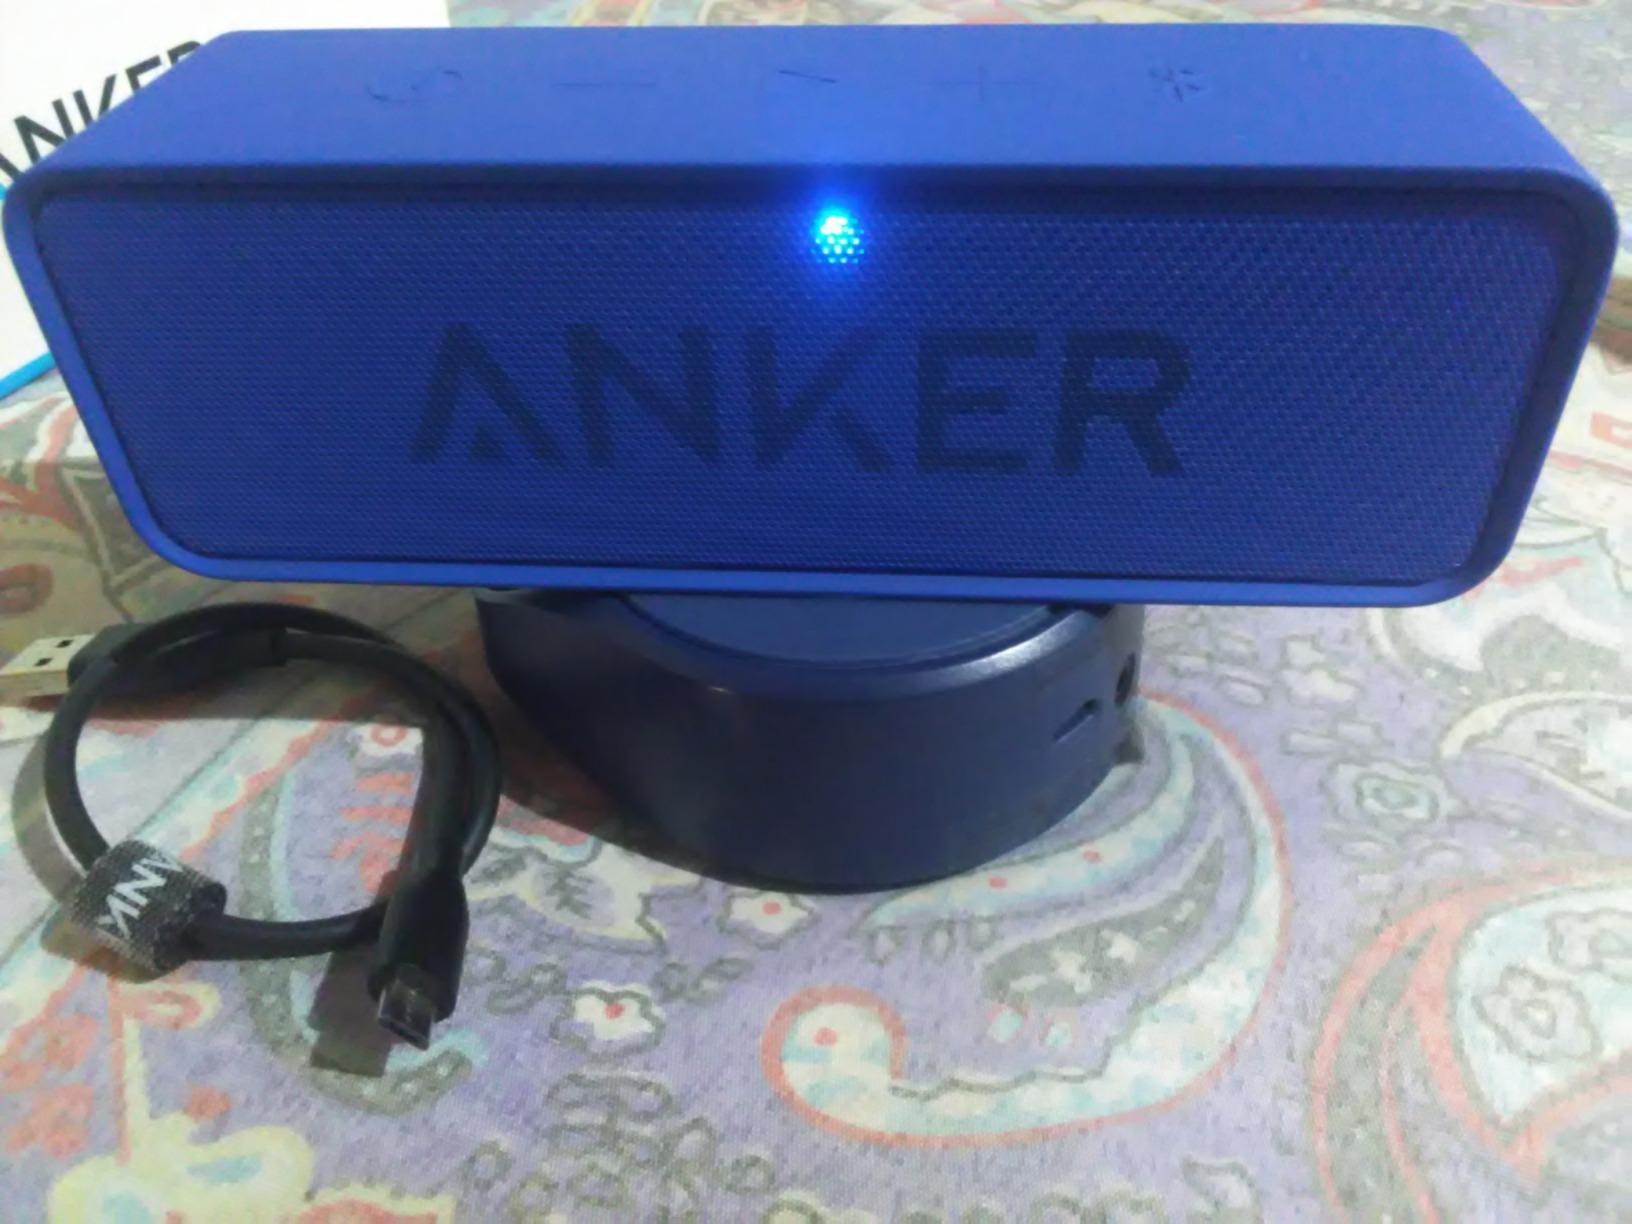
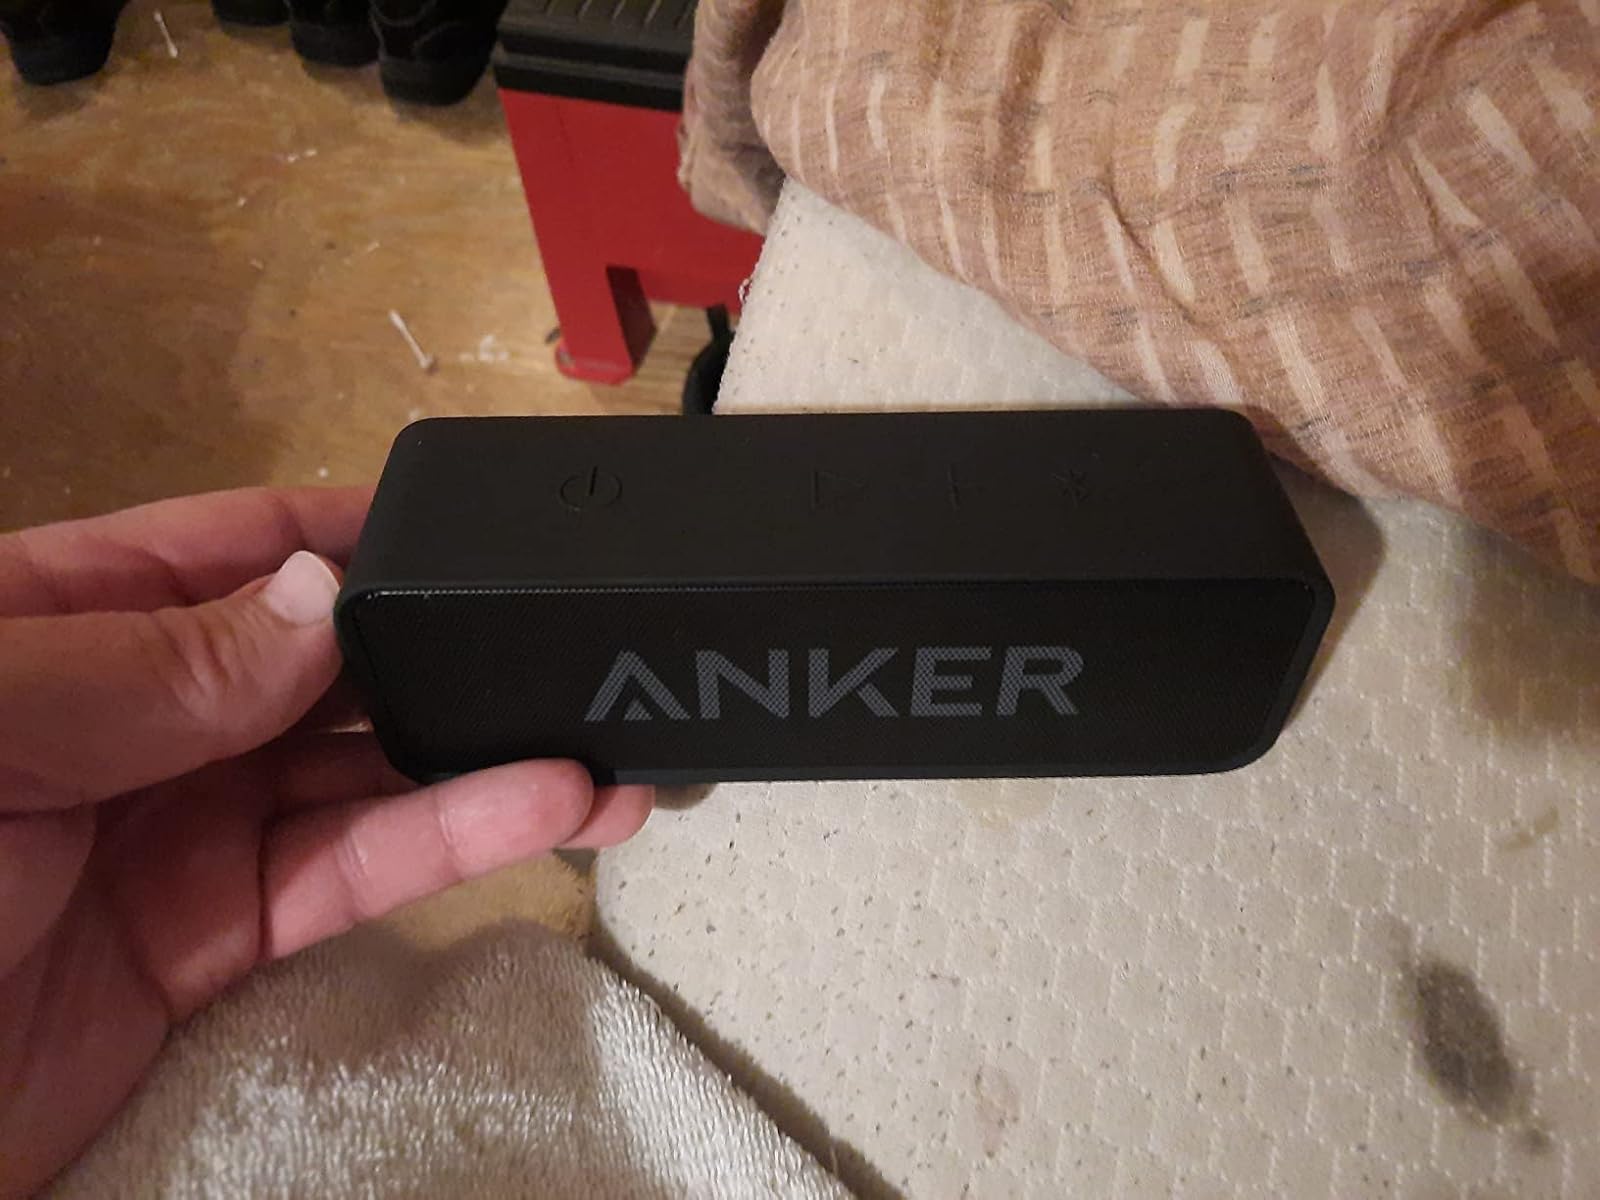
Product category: speaker
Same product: no